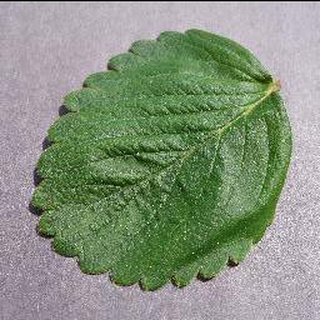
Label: healthy_strawberry